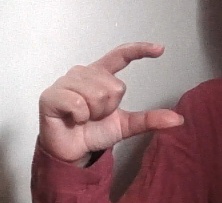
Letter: dal